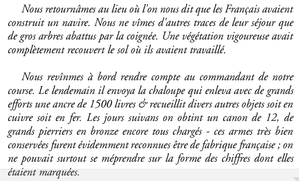
Étienne Beaumont, Vanikoro: Journal d’un médecin légiste sur «l’île du Malheur» où périt Lapérouse, communication à la société de Rochefort, le 20 juin 1832.
À la suite de la disparition du navigateur français Jean-François de La Pérouse en 1788 dans le Pacifique sud, plusieurs expéditions ont été menées en vue de retrouver les traces de ses navires.